Hurricane Gabrielle (2001)

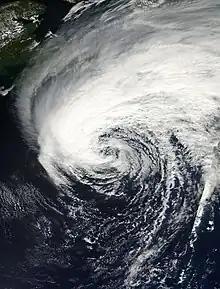
Gabrielle at peak intensity on September 18

Hurricane Gabrielle was a North Atlantic hurricane that caused flooding in both Florida and Newfoundland in September 2001. It developed in the Gulf of Mexico on the same day as the September 11 attacks; after the attacks, flights were canceled nationwide for two days, and when Gabrielle struck Florida on September 14, it caused a day of additional cancellations. The storm moved ashore with winds of near Venice, a city located south of the Tampa Bay area. The combination of the winds and heavy rainfall, which peaked at in Parrish, left 570,000 customers without power along the west coast and 126,000 customers without power on the east coast. The storm caused about $230 million (2001 USD) in damage in Florida. In the Gulf of Mexico, high waves contributed to two deaths, one of which was indirect; there was also a death due to flooding in Winter Haven.